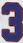
Number: 3